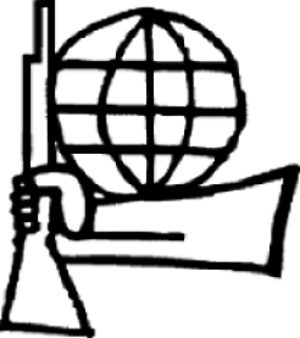
Philip Werner Sauber est un photographe et cinéaste suisse.
Le Mouvement du 2 juin est un groupe anarchiste armé d'Allemagne de l'Ouest basé à Berlin-Ouest et actif dans les années 1970.